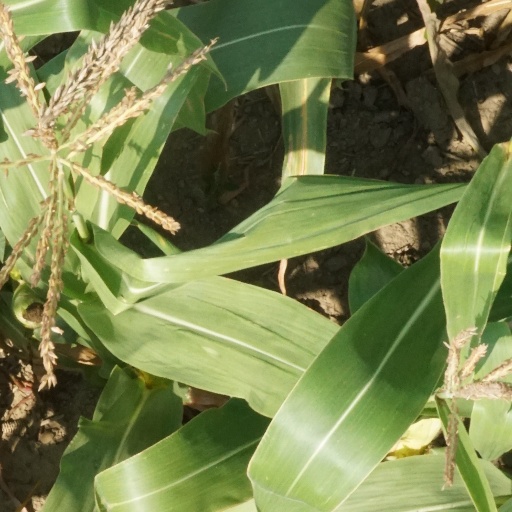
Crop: maize; corn